Fontiers-Cabardès

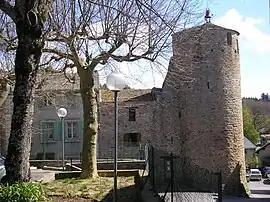
The clock tower in Fontiers-Cabardès

Fontiers-Cabardès is a commune in the Aude department in southern France.